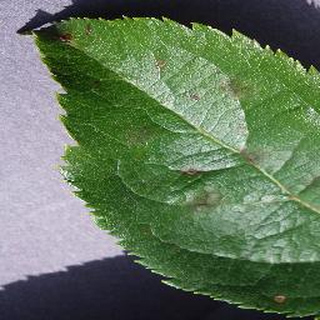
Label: apple_apple_scab